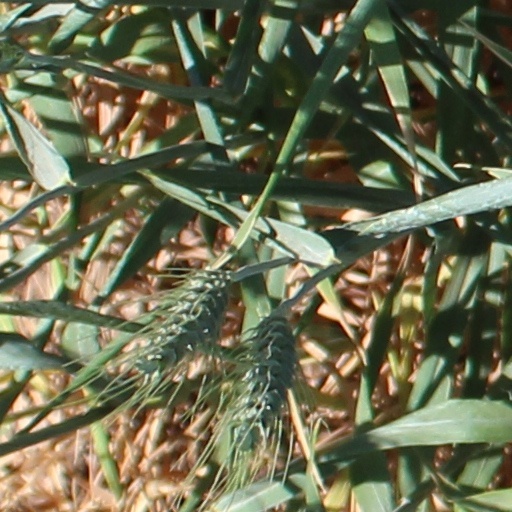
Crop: wheat